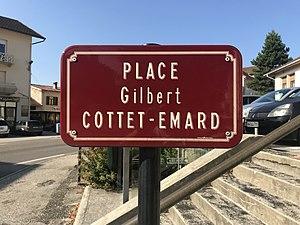
Image de Lavans-lès-Saint-Claude, Jura, France en juillet 2018.
Lavans-lès-Saint-Claude est une ancienne commune française située dans le département du Jura en région Bourgogne-Franche-Comté.